Hitman: Agent 47

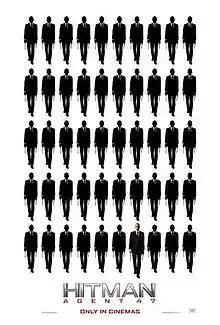
Theatrical release poster

Hitman: Agent 47 is a 2015 action thriller film directed by Aleksander Bach (in his directorial debut) and written by Skip Woods (who also wrote the original 2007 "Hitman" film) and Michael Finch. It is based on the "Hitman" video game series, developed by IO Interactive, and its main character, a mysterious assassin known only as Agent 47. The film is a reboot to the 2007 film.